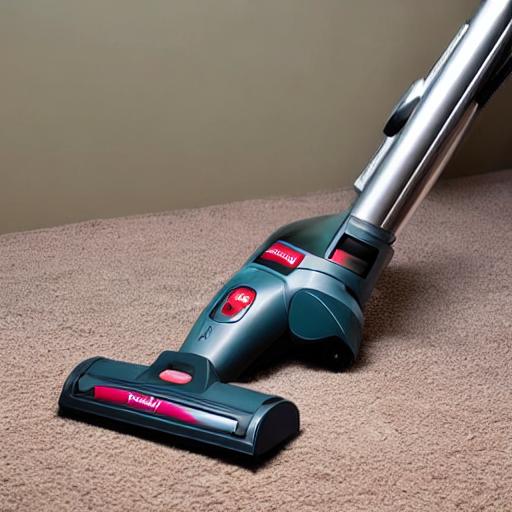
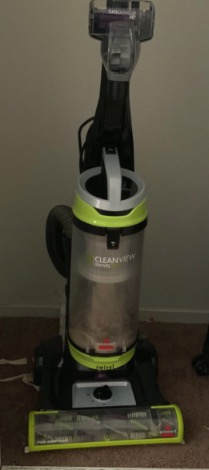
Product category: items_vacuum
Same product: no